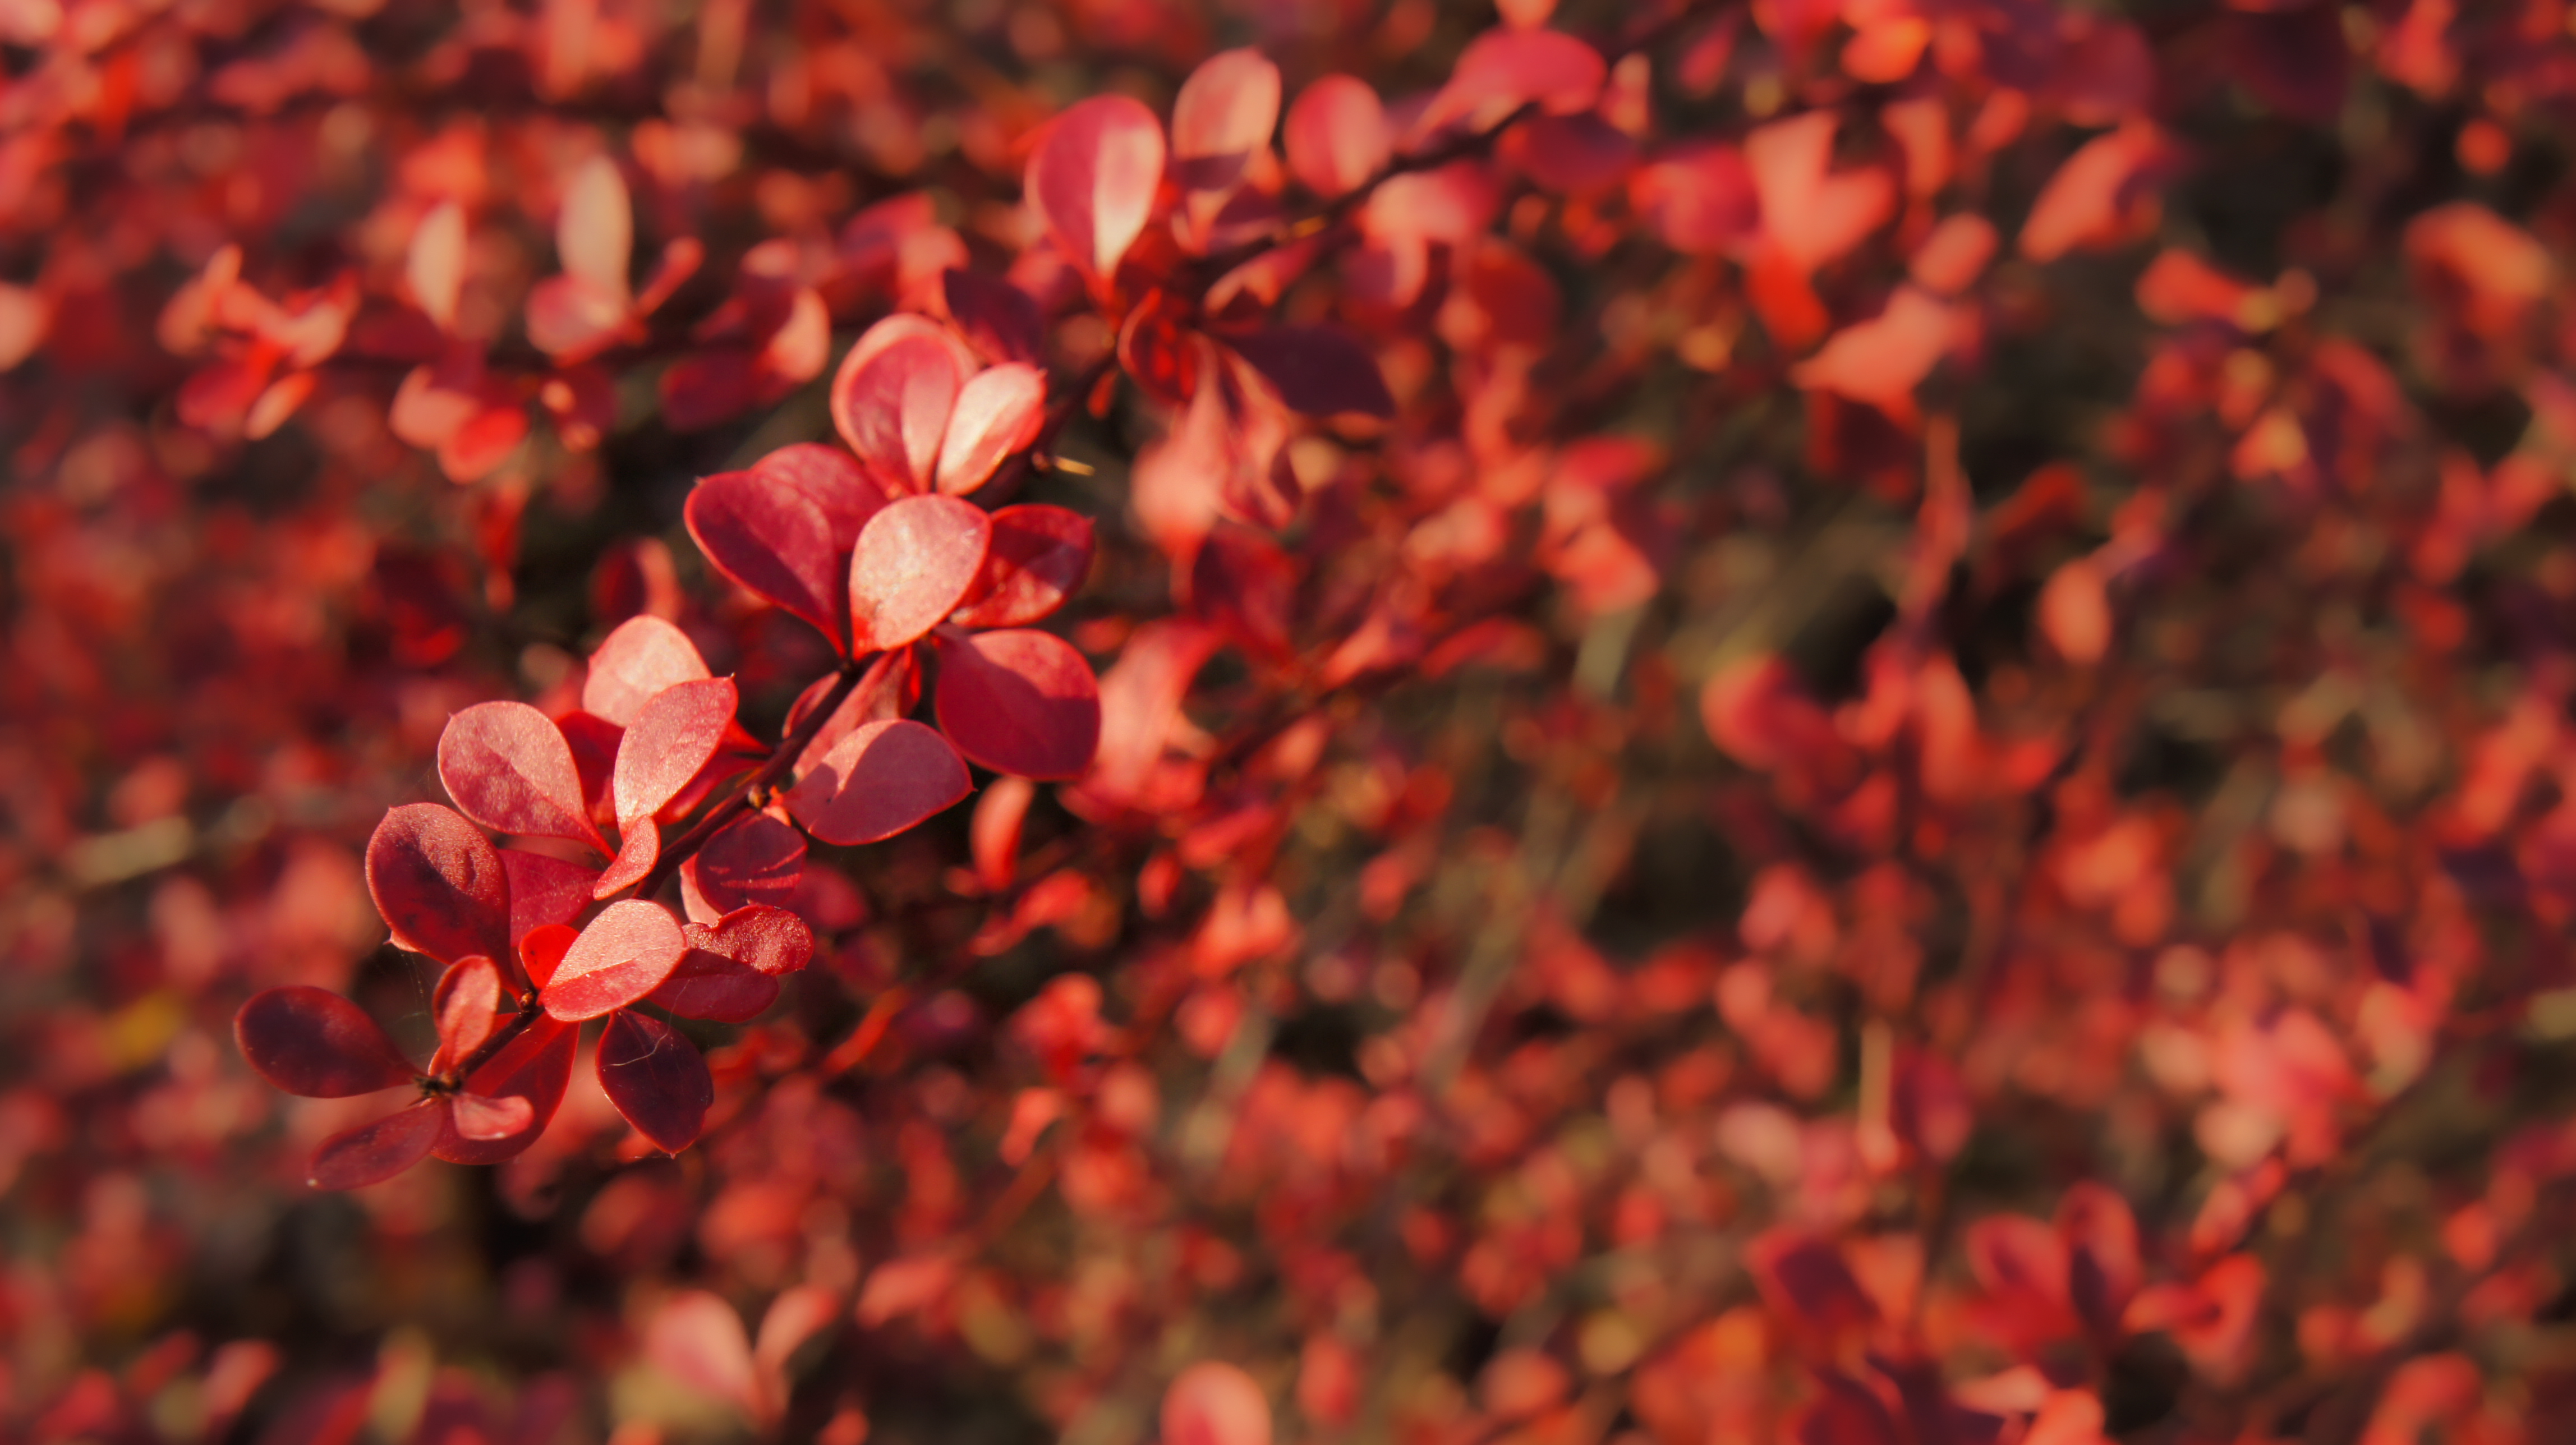
flowers, bushes, red, autumn, garden, leaf, plant, flower, spring, petal, tree, berberis, perennial plant, flowering plant